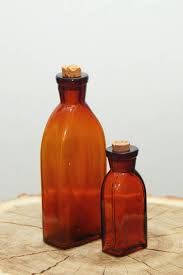
Waste category: glass